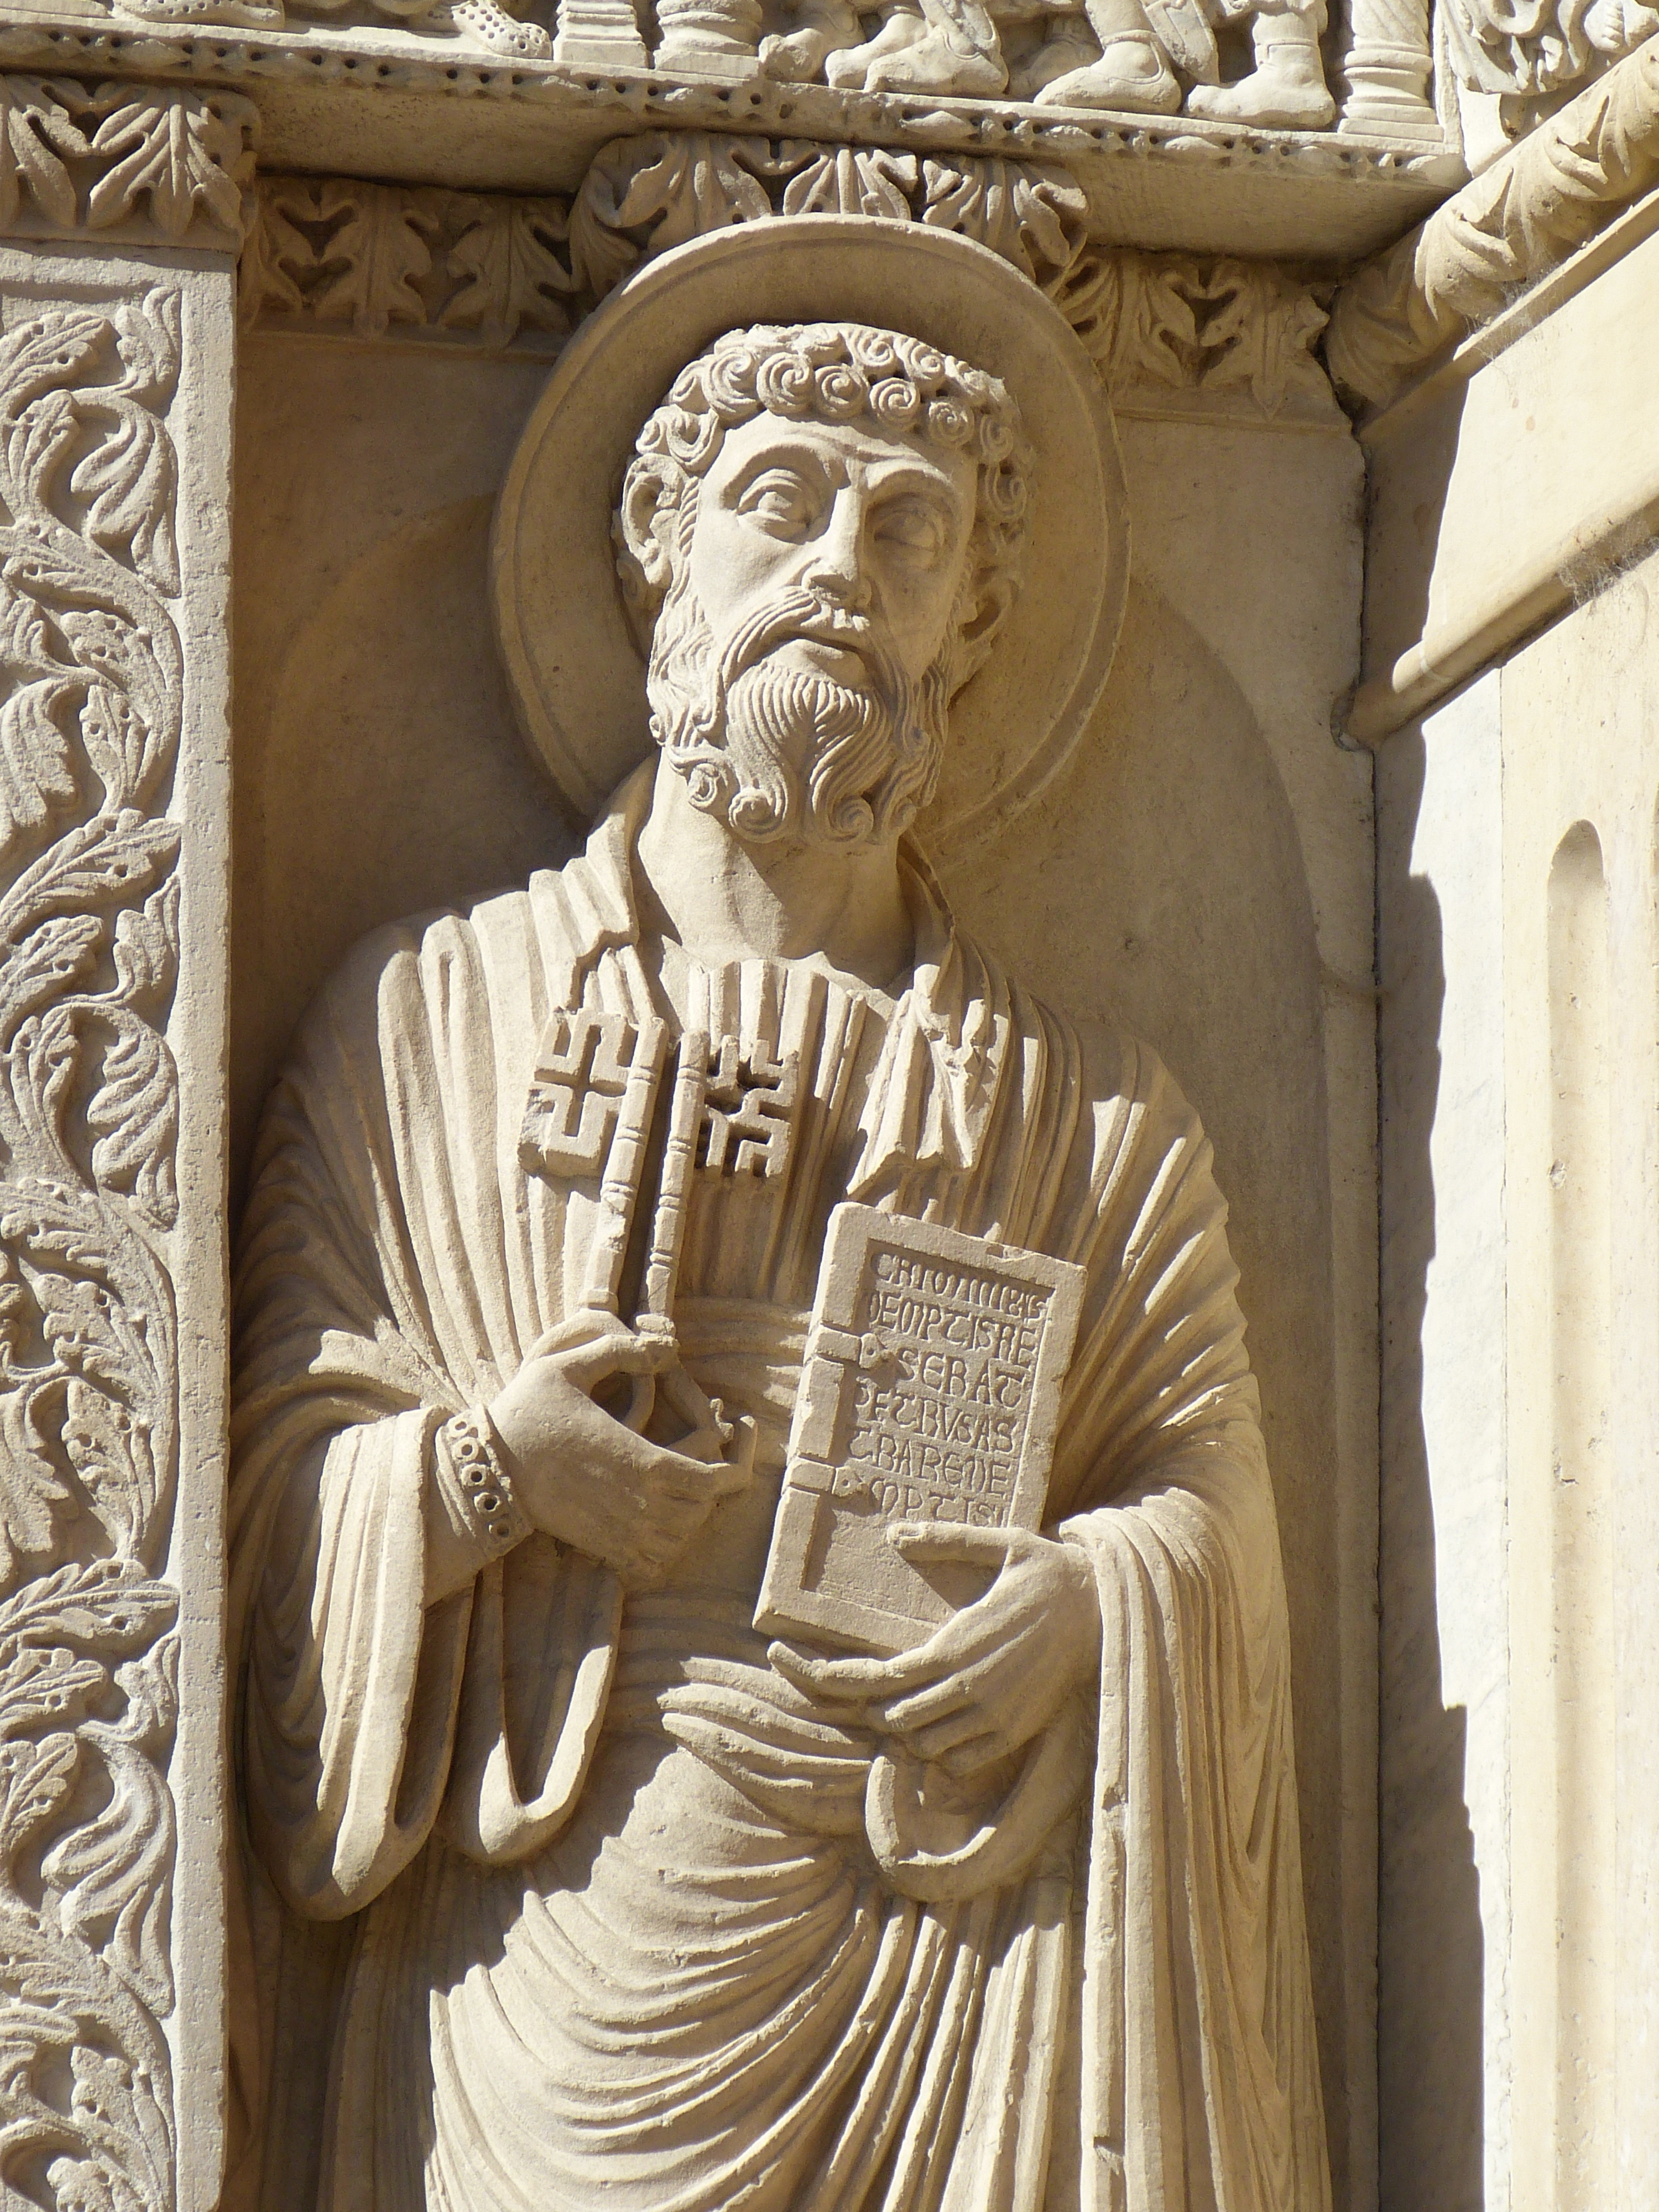
stone, monument, france, statue, key, religion, cathedral, gothic, places of interest, sculpture, art, peter, figure, temple, history, christianity, carving, arles, relief, historically, apostle, stone carving, ancient history